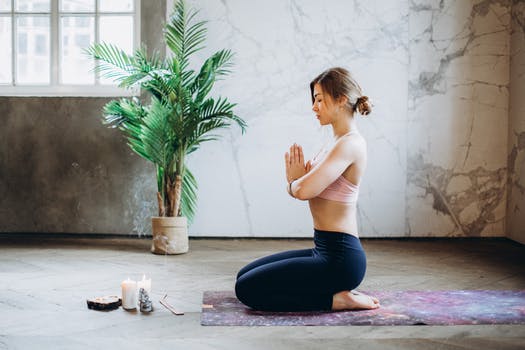
Label: No Watermark